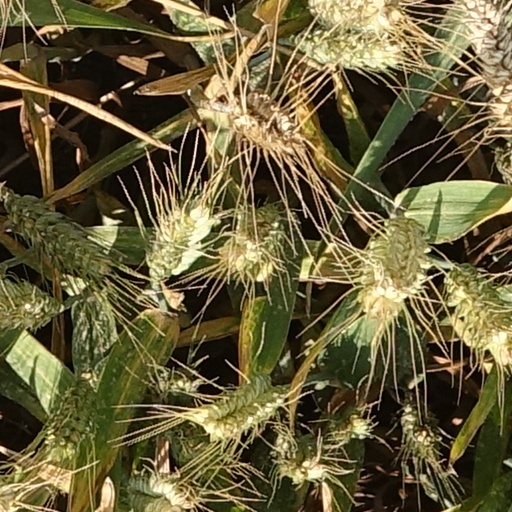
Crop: wheat